Jordan Dane

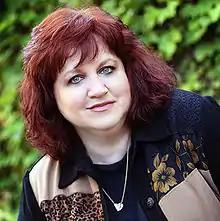

Jordan Dane (born 1953) is an American romantic thriller young adult fiction novelist. She sold her first three-book series in auction to Avon/HarperCollins in June 2006, and another three-book thriller series in May 2007. The first series was released April through June 2008. Titles and release dates for the second series were released beginning in February 2009.